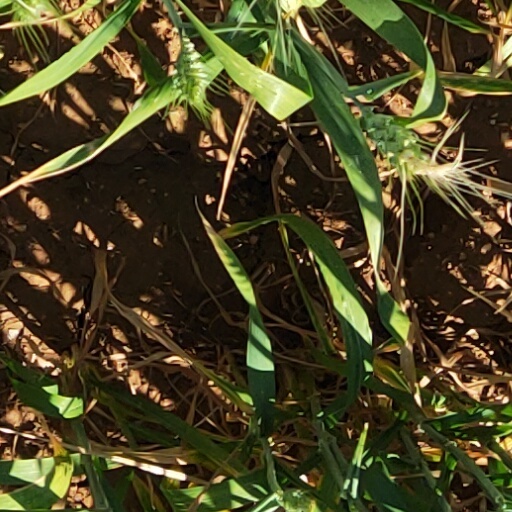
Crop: wheat